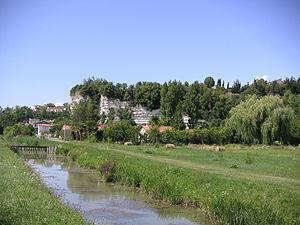
Falaises de Mortagne-sur-Gironde
Mortagne-sur-Gironde est une commune du sud-ouest de la France, située dans le département de la Charente-Maritime. Ses habitants sont appelés les Mortagnais et les Mortagnaises.
Le Royannais est une région naturelle de France située au sud-ouest du département de la Charente-Maritime, en région Nouvelle-Aquitaine. Définie par le géographe Frédéric Zégierman, elle correspond à un « pays » mais n'a jamais eu de réalité politique ou historique avant la fin du XXᵉ siècle.
Le sentier de grande randonnée 360 décrit une boucle à travers une partie de la Saintonge, dans le département de la Charente-Maritime. Connu sous le nom de « GR - Tour de Saintonge », il se compose de neuf tronçons.